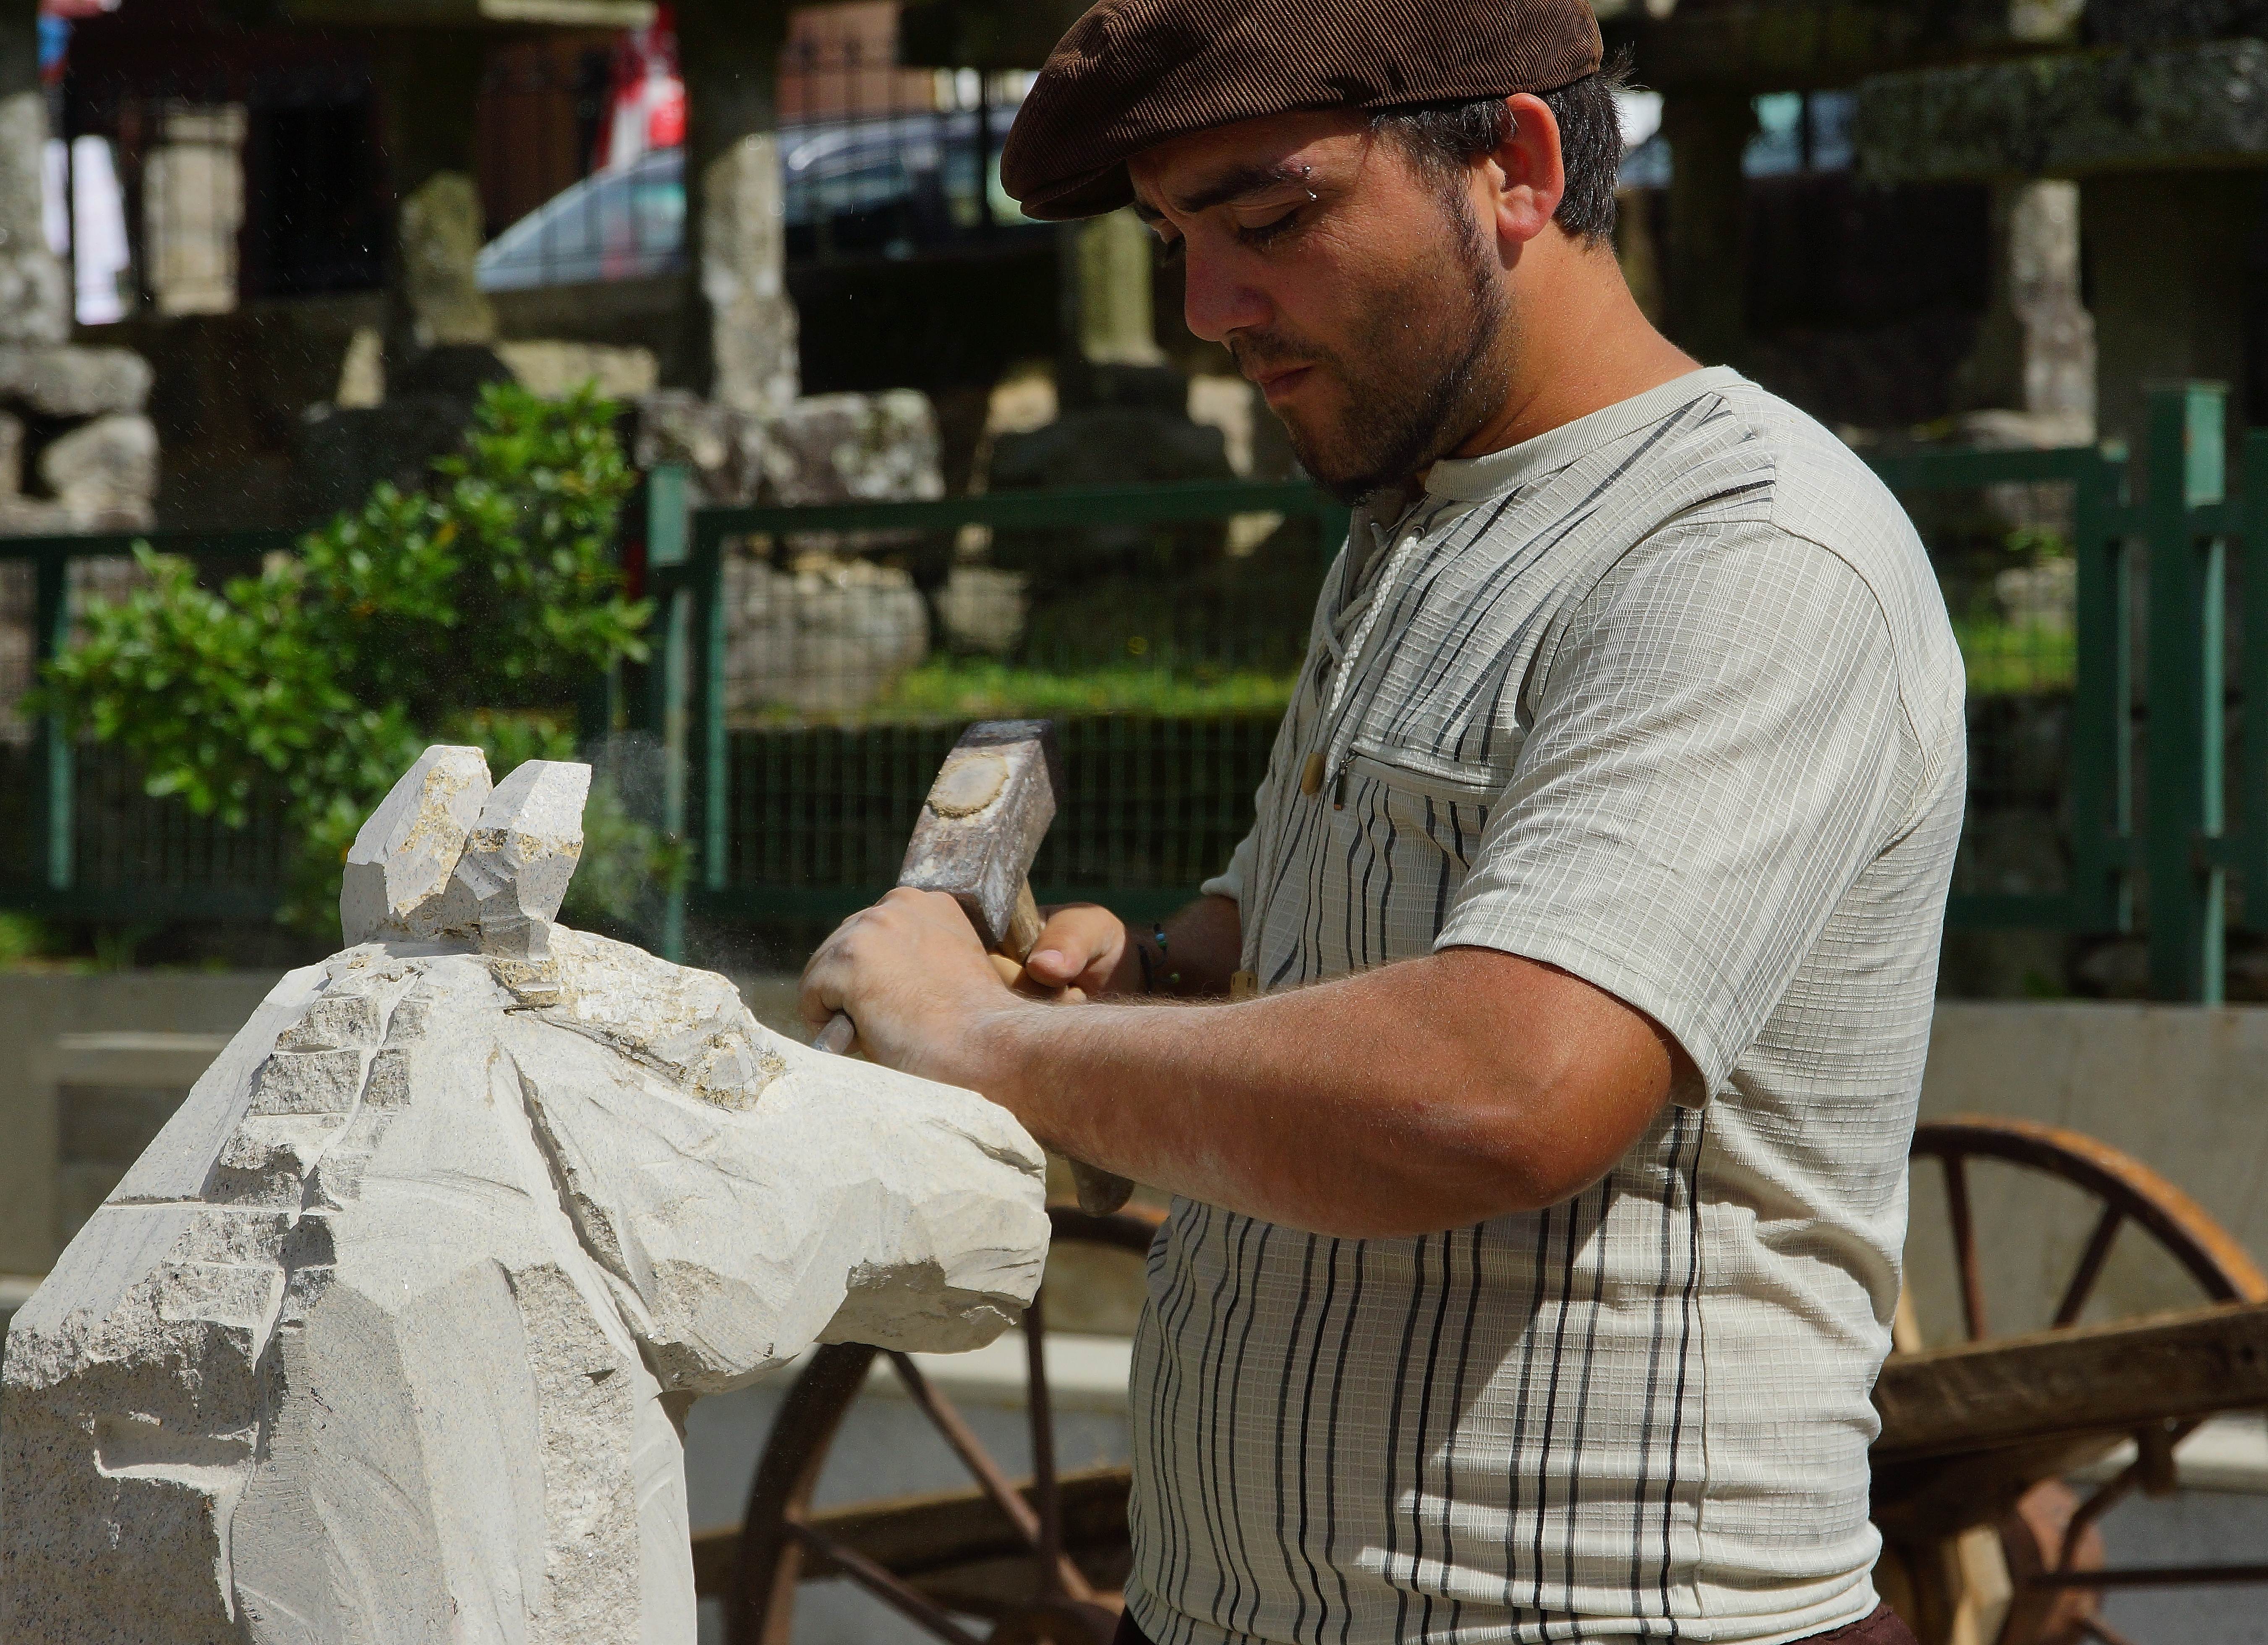
person, photo, profession, spain, espaa, galicia, pontevedra, romera, a77, g, ggl1, gaby1, xovesphoto, varios, some, alama, gabrielcorua, xelodegalicia, sonya77v, sonyslta77v, tamrom24135